Siobhán Coady

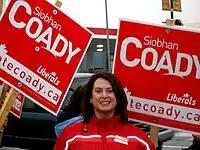

Siobhán Coady (born November 11, 1960) is a Canadian businesswoman and politician who represents the riding of St. John's West in the Newfoundland and Labrador House of Assembly as a Liberal. Coady previously served as the Liberal Member of Parliament for the riding of St. John's South–Mount Pearl from 2008 to 2011. She served as Minister of Natural Resources in the Ball government. She is currently Minister of Finance and Deputy Premier in the Furey government.